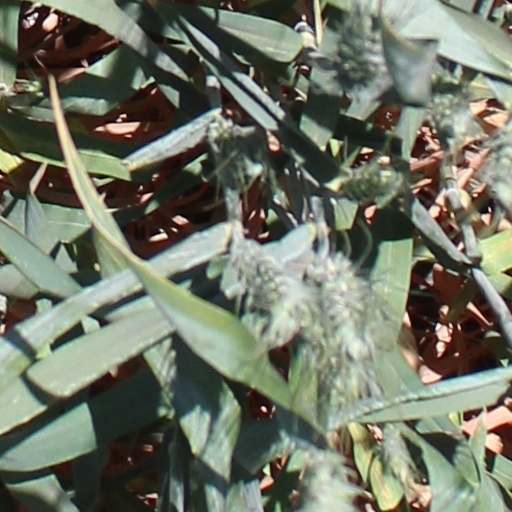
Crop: wheat